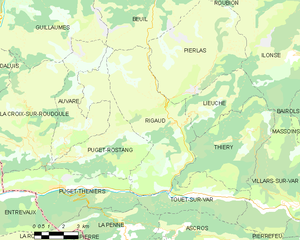
Carte des communes françaises: Rigaud